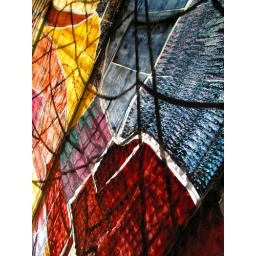
Stained glass window in the Blasket Island Centre